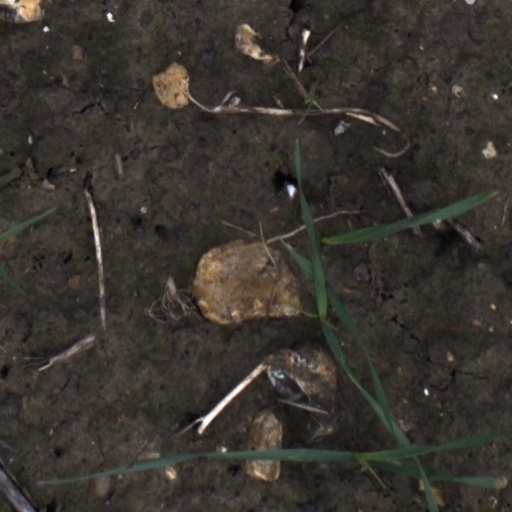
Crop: wheat